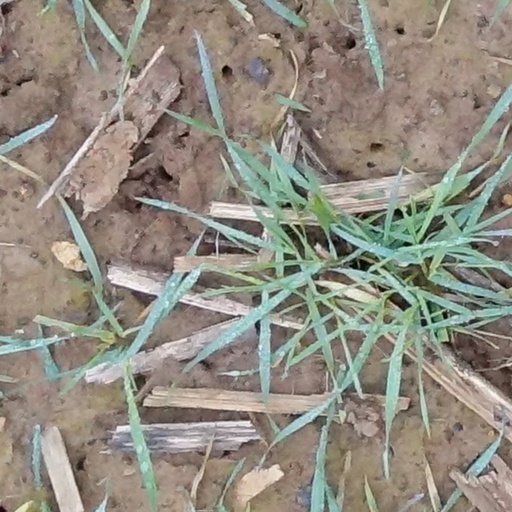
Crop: wheat